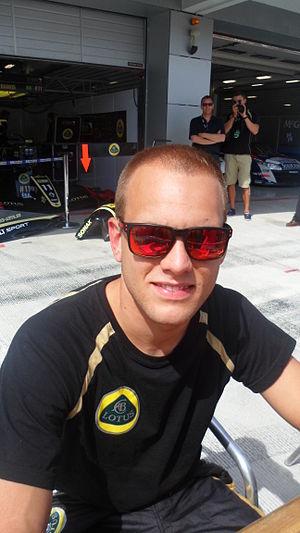
Marco Sørensen, né le 6 septembre 1990 à Svenstrup, est un pilote automobile danois pilotant actuellement dans le Championnat du monde d'endurance. Il est le grand-frère du pilote Lasse Sørensen.